Magnieu

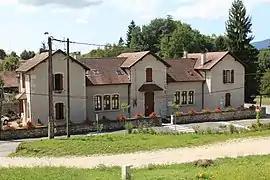
Town hall

Magnieu is a commune in the Ain department in eastern France. On 1 January 2019, the former commune of Saint-Champ was merged into Magnieu.